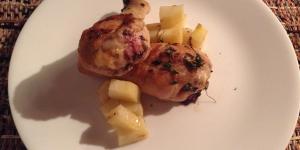
muslos de pollo al horno con patatas